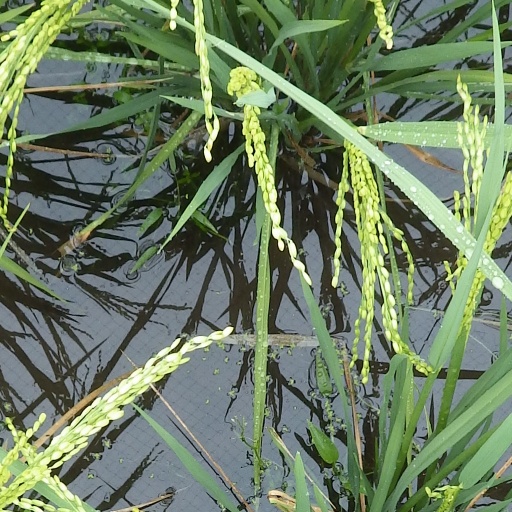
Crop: rice